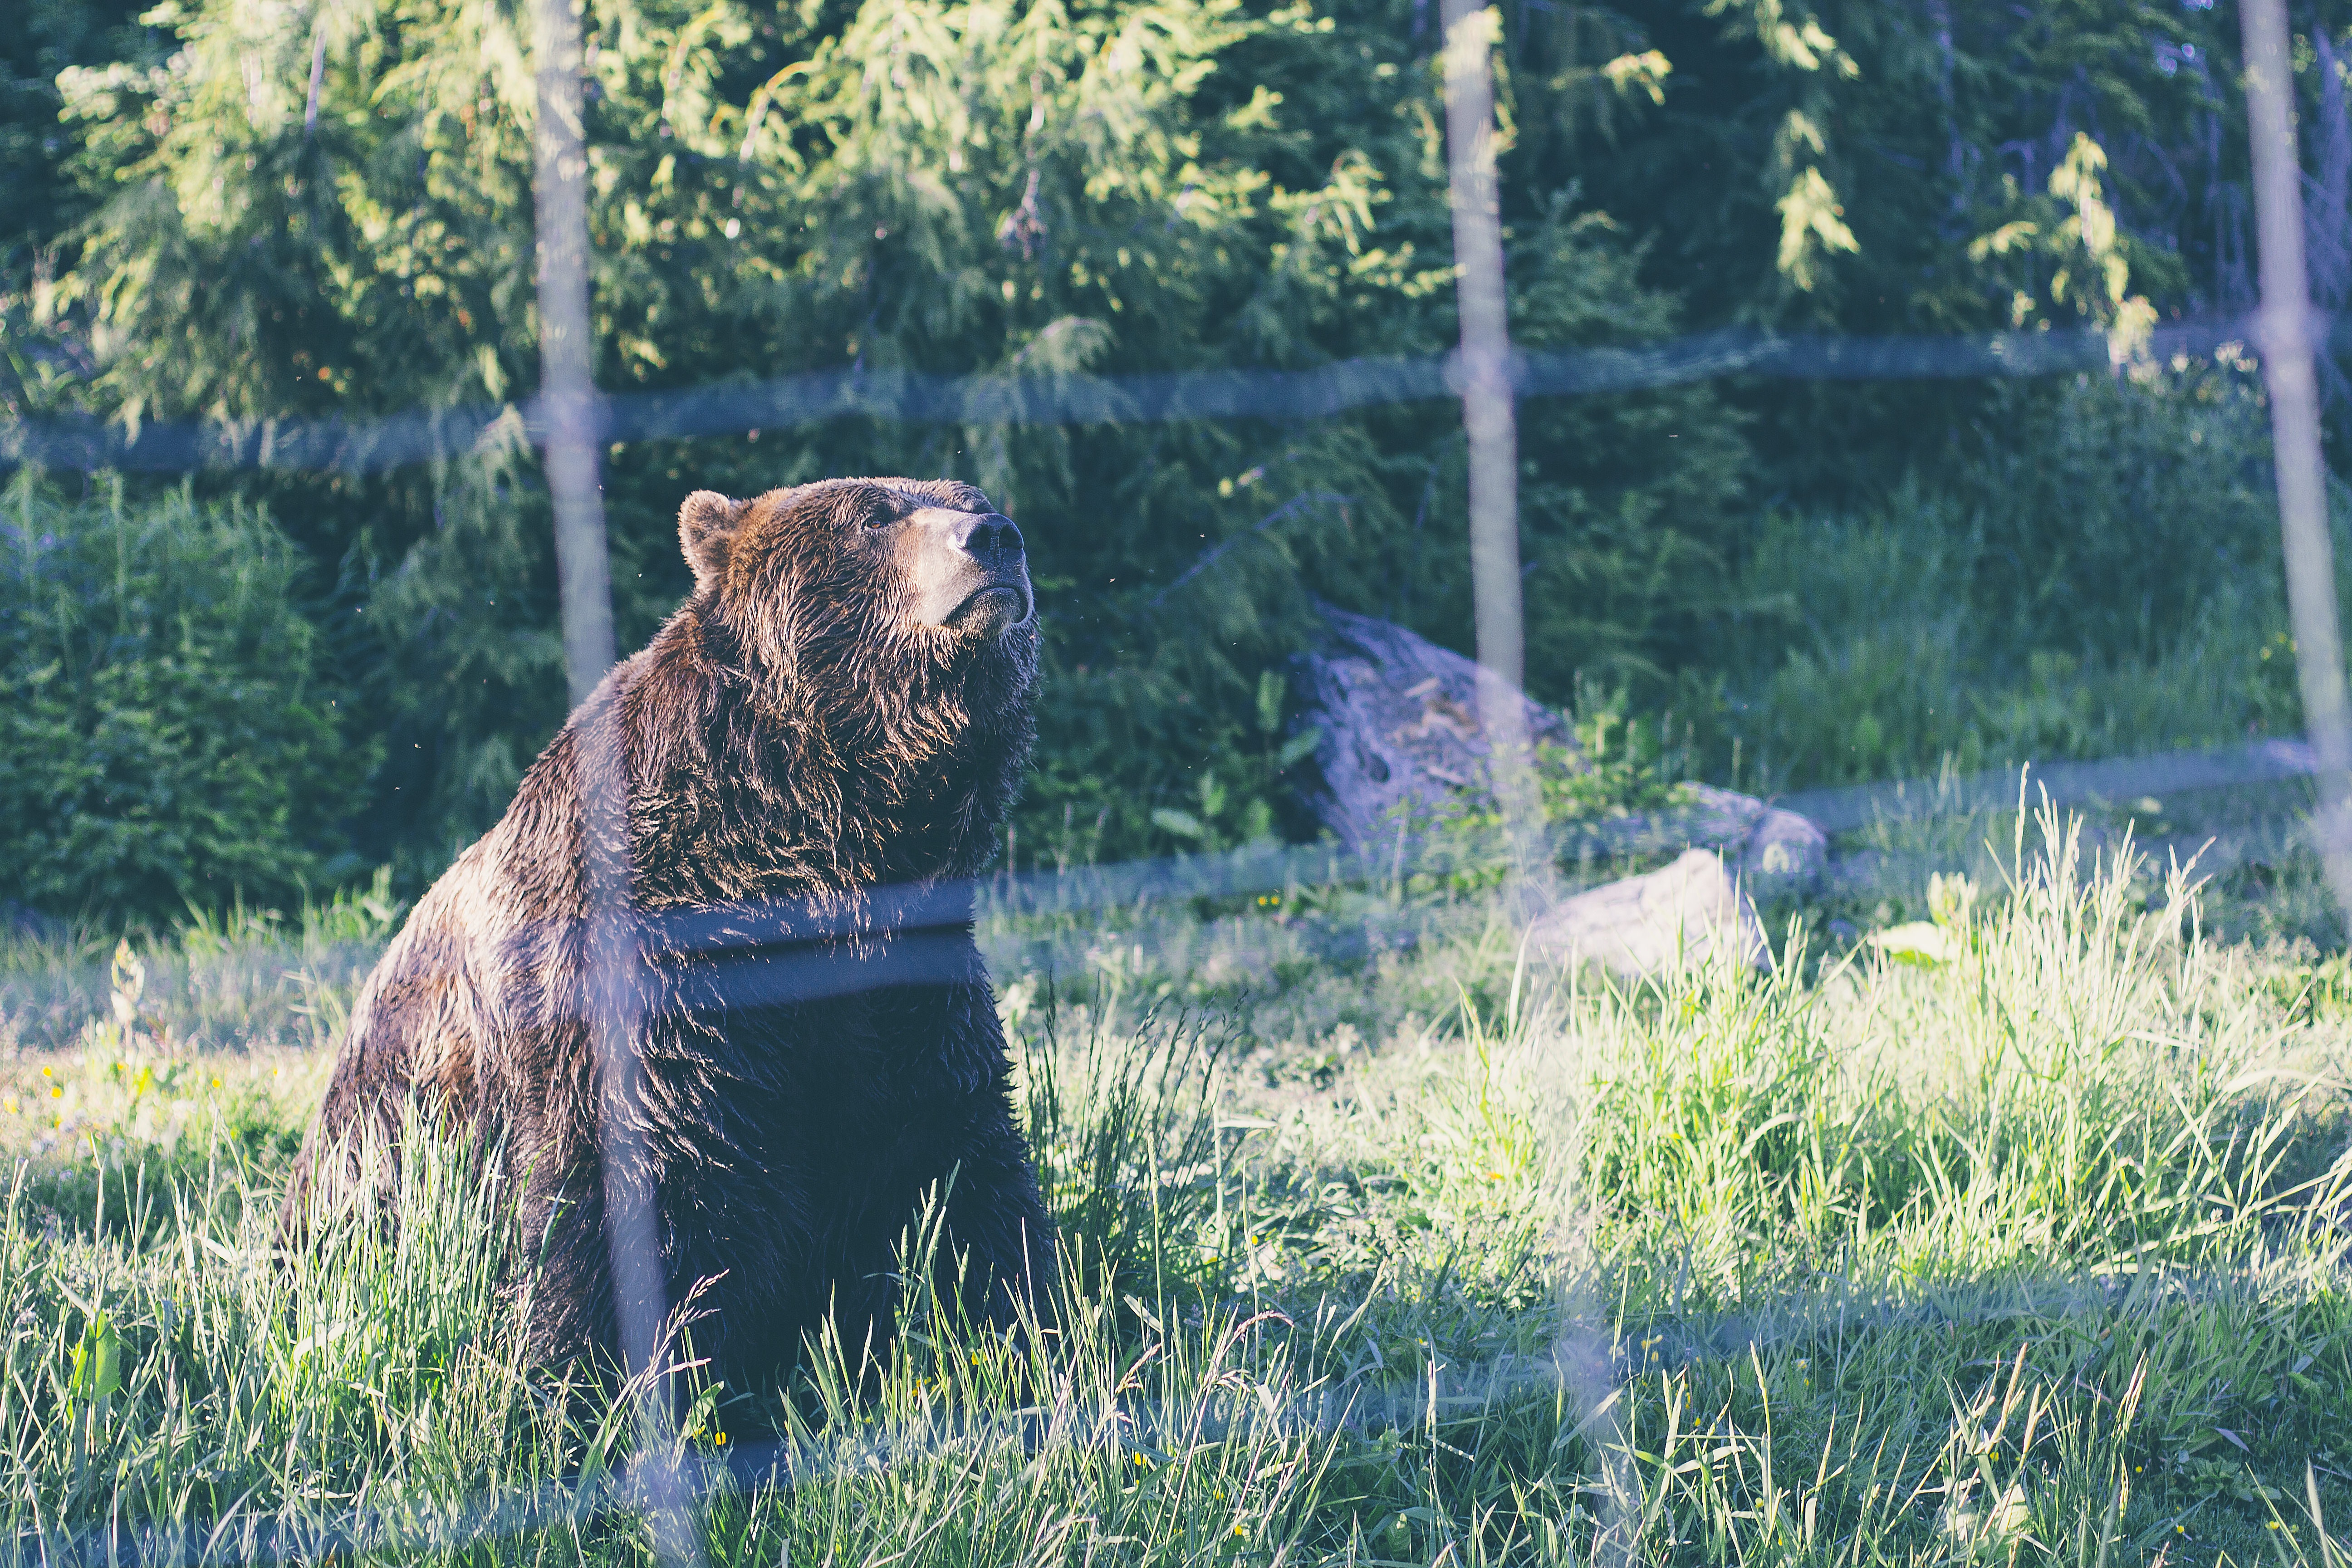
grass, animal, bear, wildlife, wild, zoo, mammal, fauna, outdoors, grizzly bear